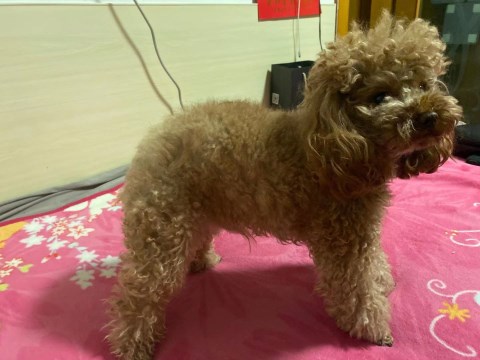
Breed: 7449-n000128-teddy